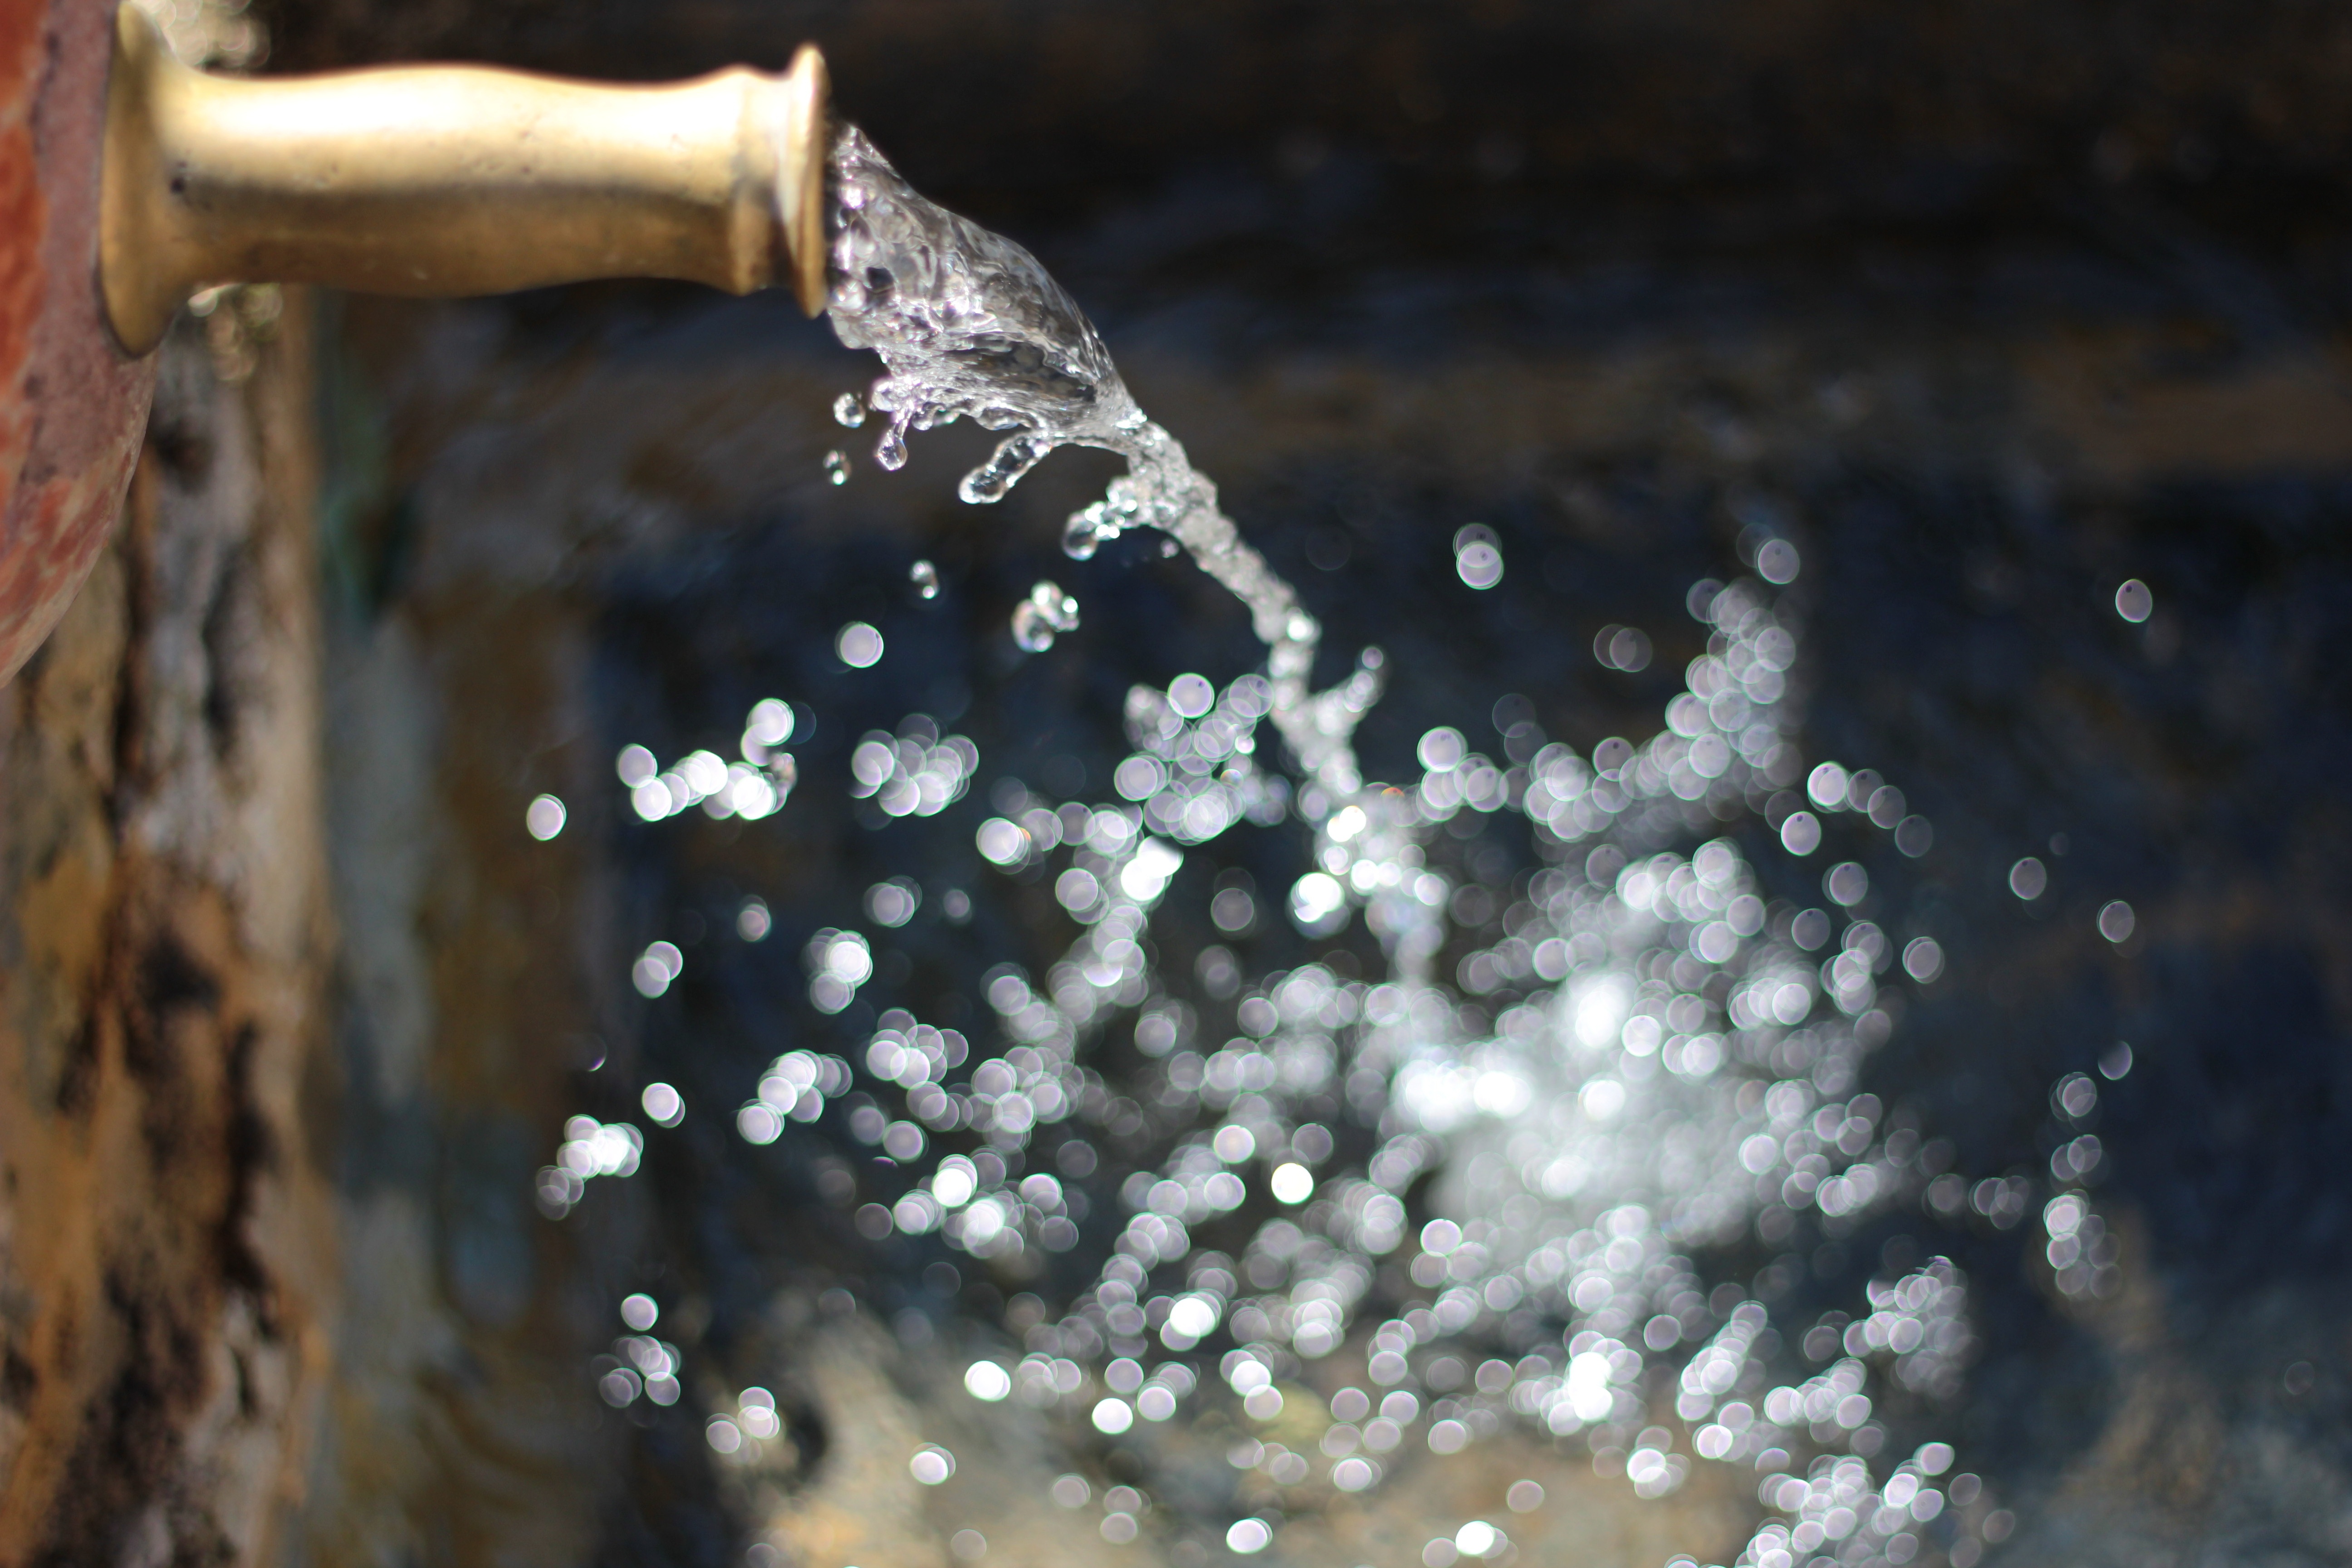
water, nature, branch, snow, winter, leaf, ice, close up, pylon, spain, source, cano, freezing, cordoba, macro photography, waterjet